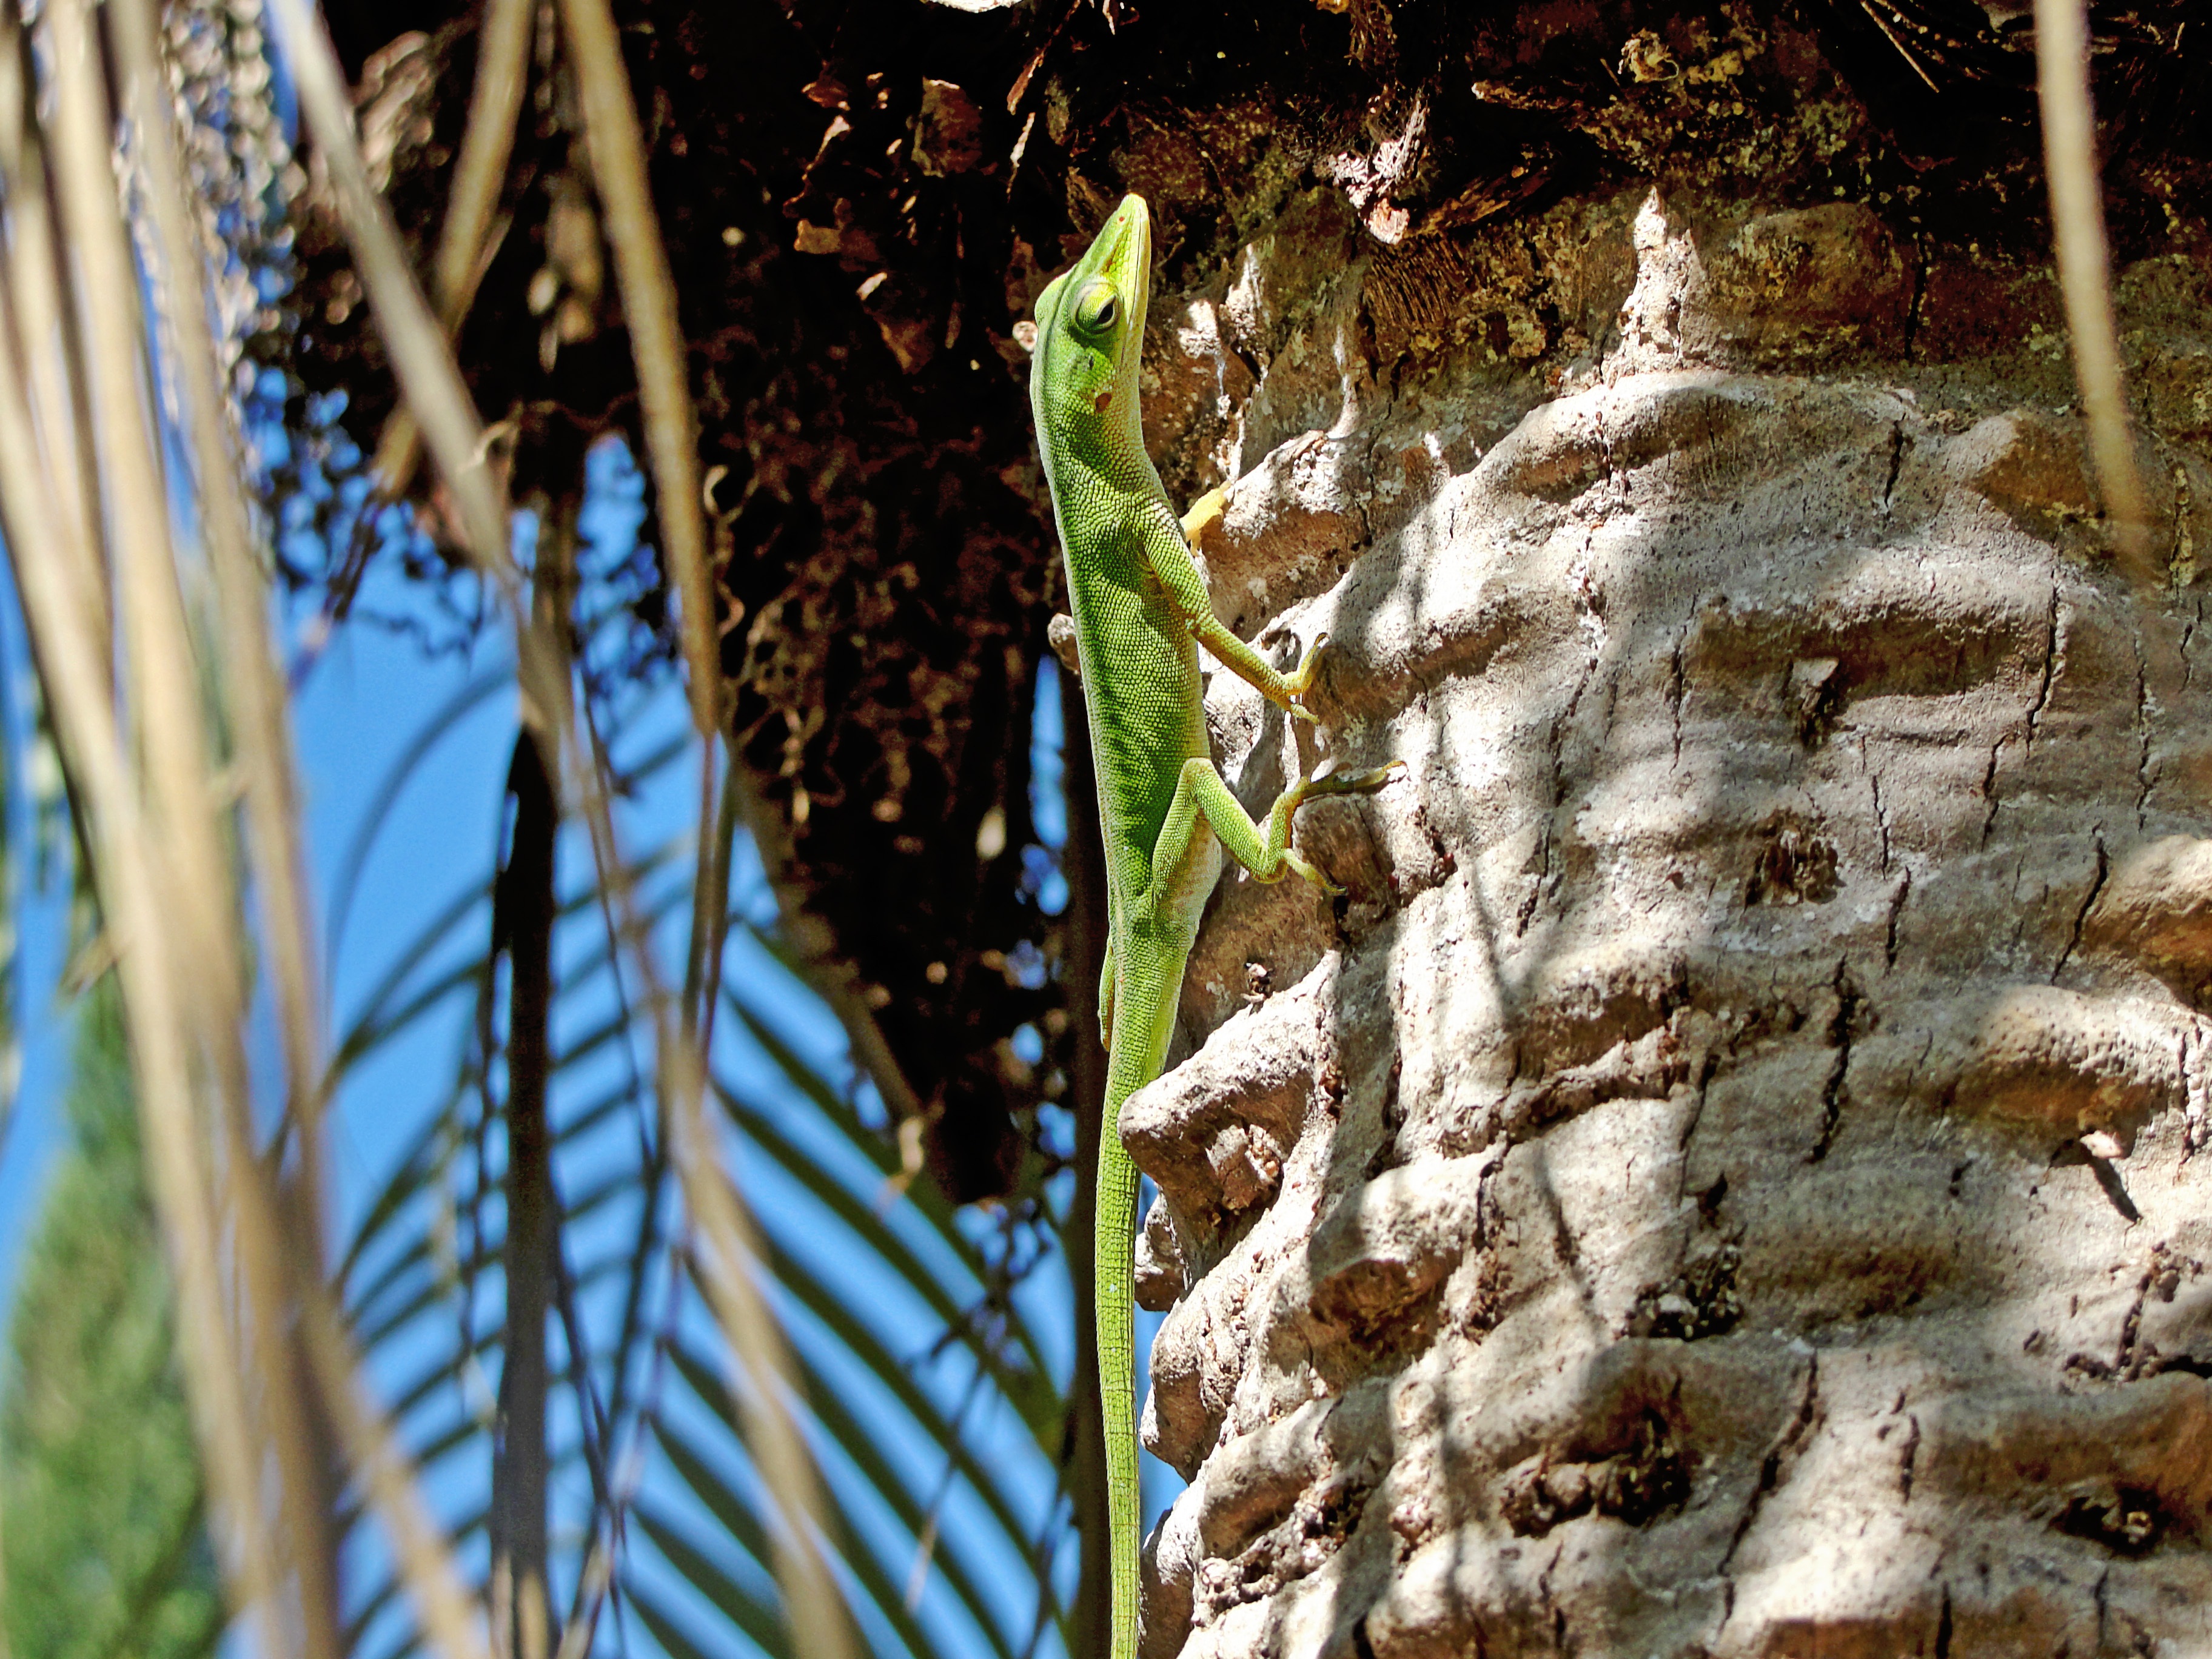
tree, nature, forest, branch, plant, wood, palm tree, sunlight, leaf, flower, trunk, spring, jungle, autumn, flora, season, fauna, green lizard, woody plant